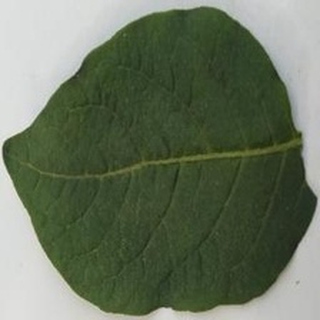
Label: healthy_potato